Agonistic behaviour

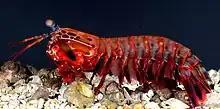
Mantis shrimp

Agonistic behaviour is a result of evolution, and this can be studied in a number of species facing different environmental pressures. Though agonistic behaviours can be directly observed and studied in a laboratory setting, it is also important to understand these behaviours in a natural setting to fully comprehend how they have evolved and therefore differ under different selective pressures. Mantis shrimp, predatory crustaceans, are an example of an aggressive and territorial organism whose agonistic behaviour has been studied in an ecological and evolutionary context.